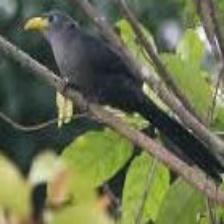
Species: BLUE MALKOHA
Scientific name: CEUTHMOCHARES AEREUS